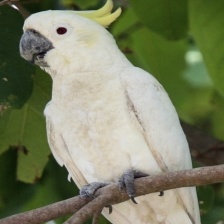
Species: COCKATOO
Scientific name: CACATUIDAE
ImageNet parent category: sulphur-crested_cockatoo